Joshua Hofer

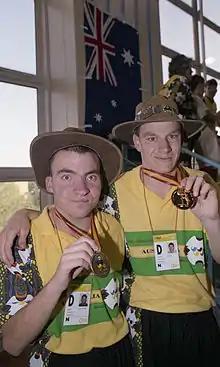
Joshua Hofer (left) with Joseph Walker (right) at the Madrid Games

Hofer grew up in Perth, Western Australia and attended Christ Church Grammar School. He was employed for many years by Royal Perth Hospital supply department.